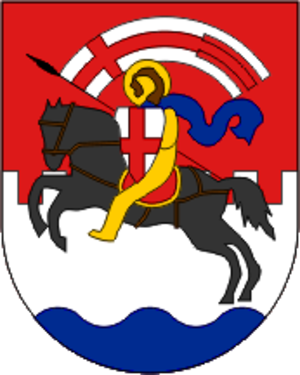
Zadar est une ville et une municipalité de Croatie située au nord de la Dalmatie. Elle est le chef-lieu du Comitat de Zadar. Au recensement de 2001, la municipalité comptait 72 718 habitants, dont 92,77 % de Croates et la ville seule comptait 69 556 habitants.